Innsbruck

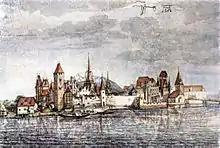
"View of Innsbruck" by Albrecht Dürer, 1495 (from the north)

Innsbruck became the capital of all Tyrol in 1429 and in the 15th century the city became a centre of European politics and culture as Emperor Maximilian I also resided in Innsbruck in the 1490s. The city benefited from the emperor's presence as can be seen for example in the Hofkirche. Here a funeral monument for Maximilian was planned and erected partly by his successors. The ensemble with a cenotaph and the bronze statues of real and mythical ancestors of the Habsburg emperor are one of the main artistic monuments of Innsbruck. A regular postal service between Innsbruck and Mechelen was established in 1490 by the Thurn-und-Taxis-Post.